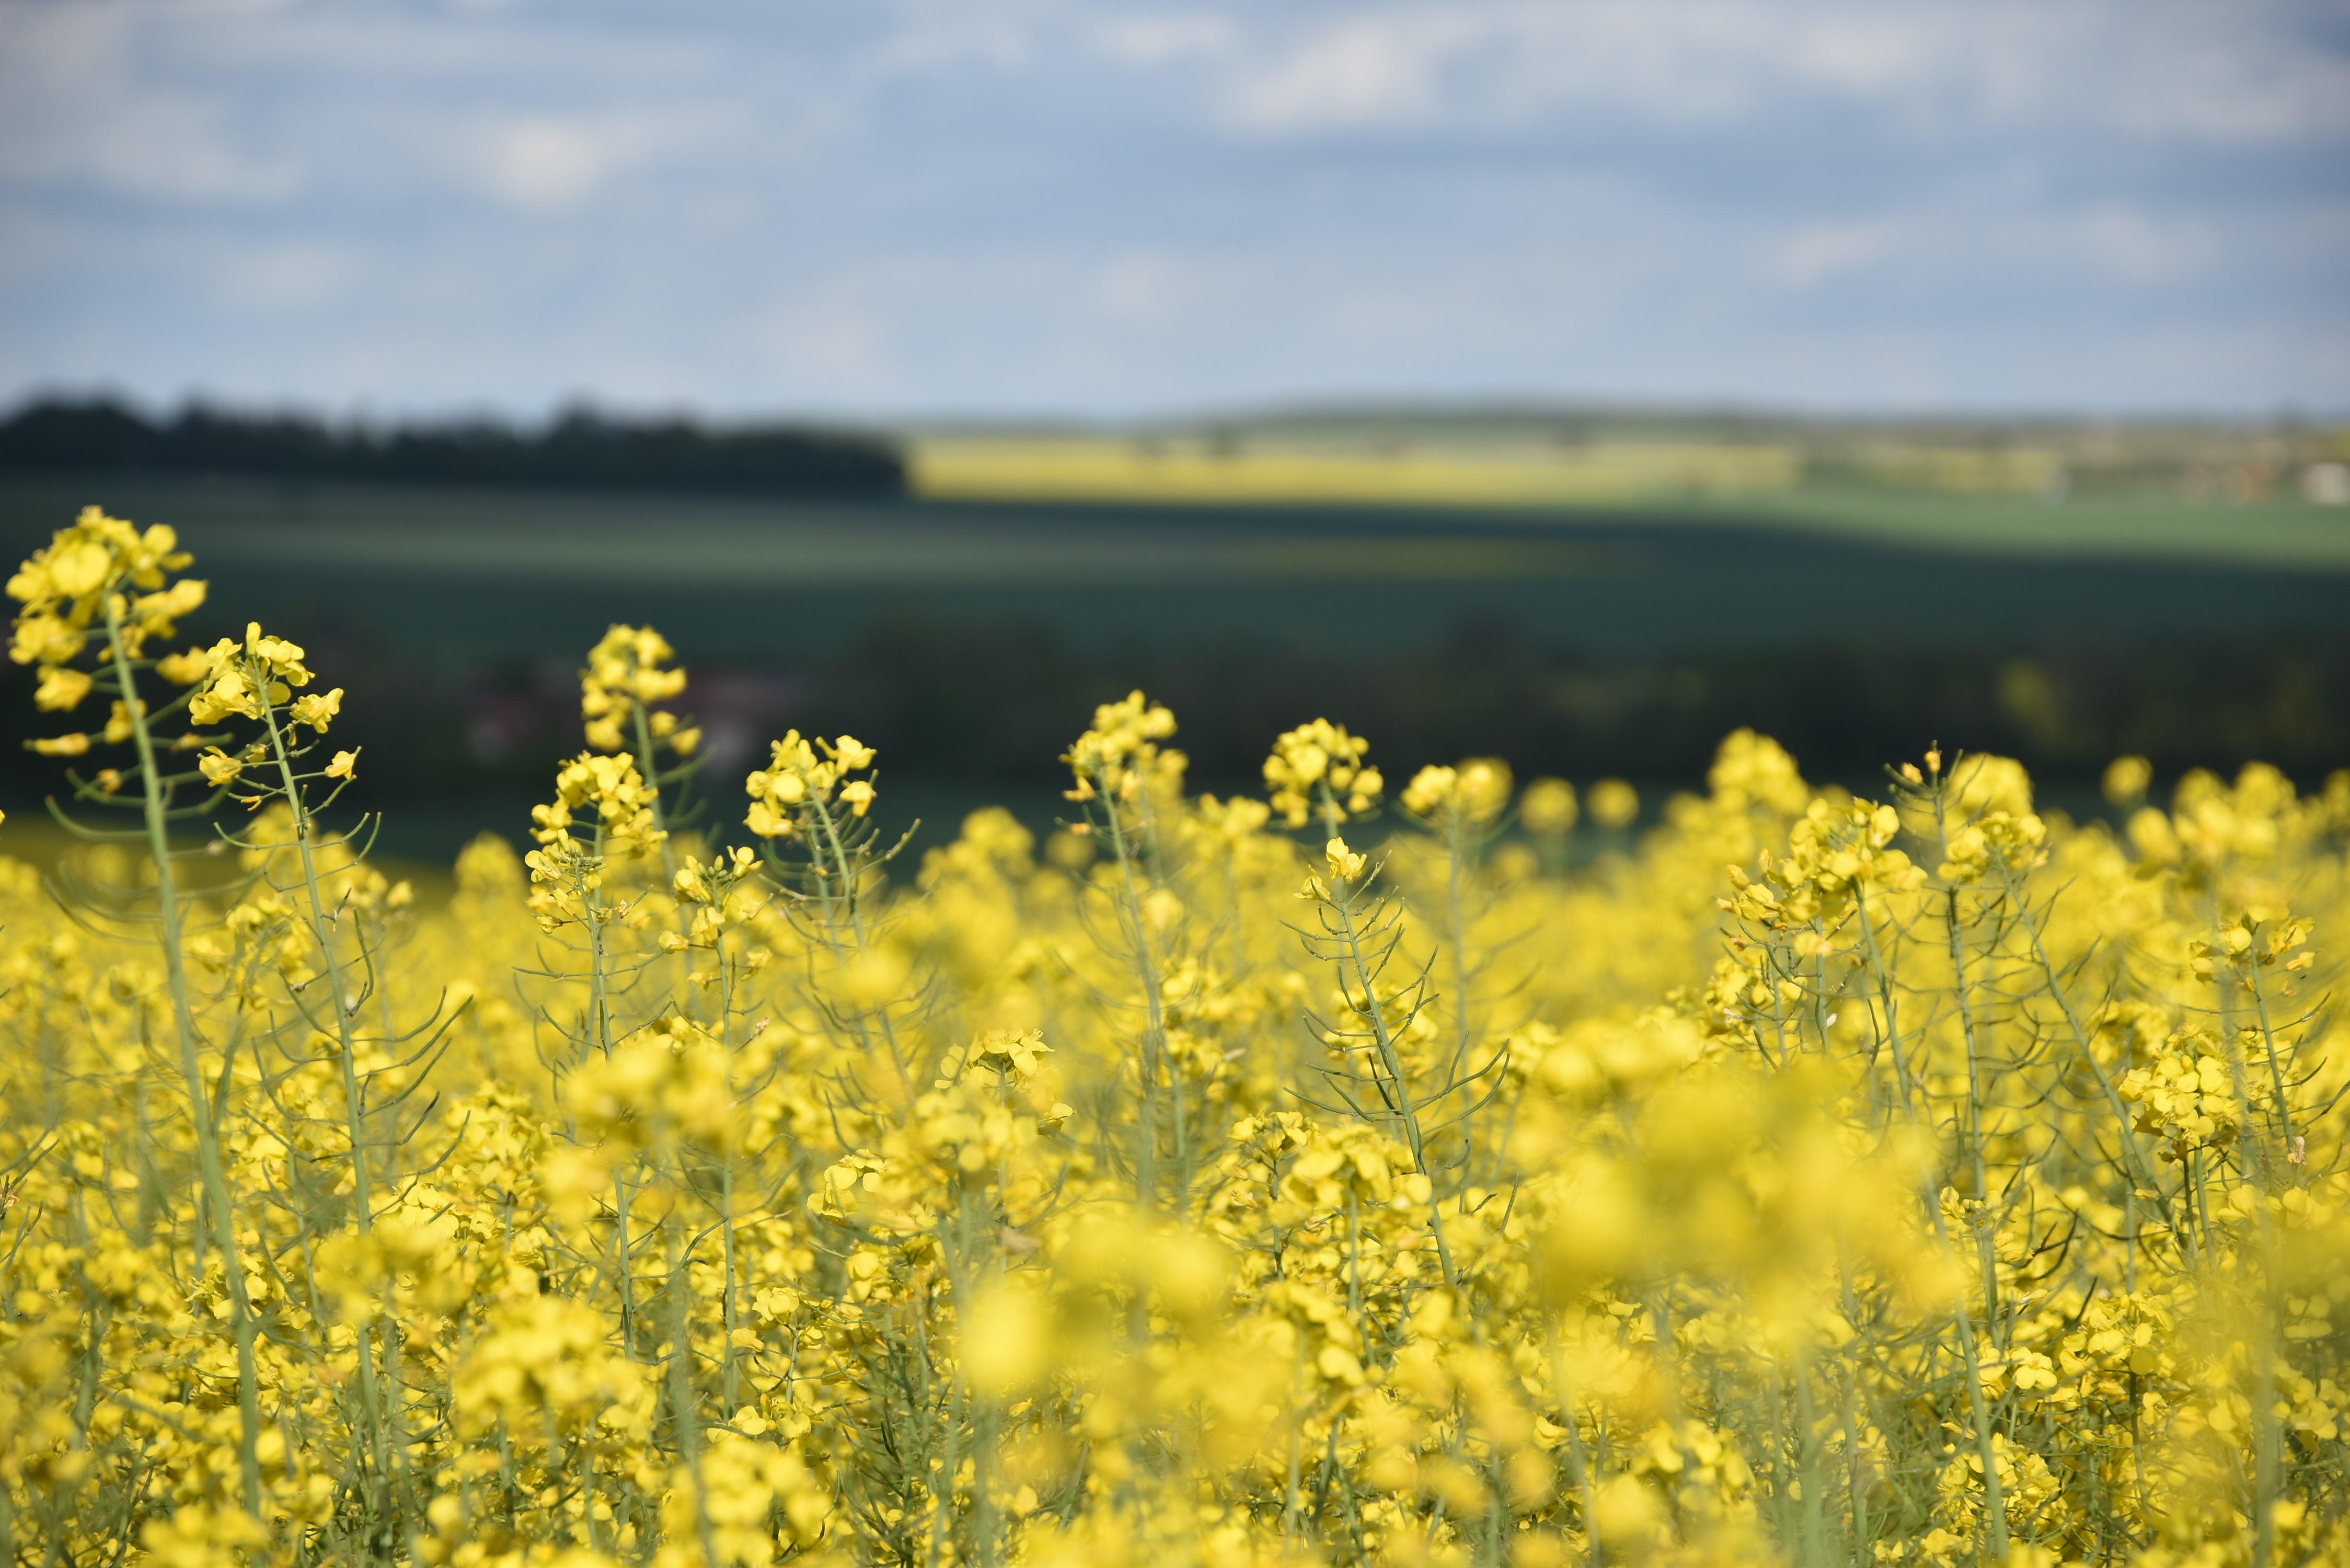
plant, field, meadow, prairie, flower, food, produce, vegetable, crop, yellow, agriculture, plain, rapeseed, fields, canola, brassica, rural area, flowering plant, grass family, land plant, mustard plant, mustard and cabbage family, brassica rapa